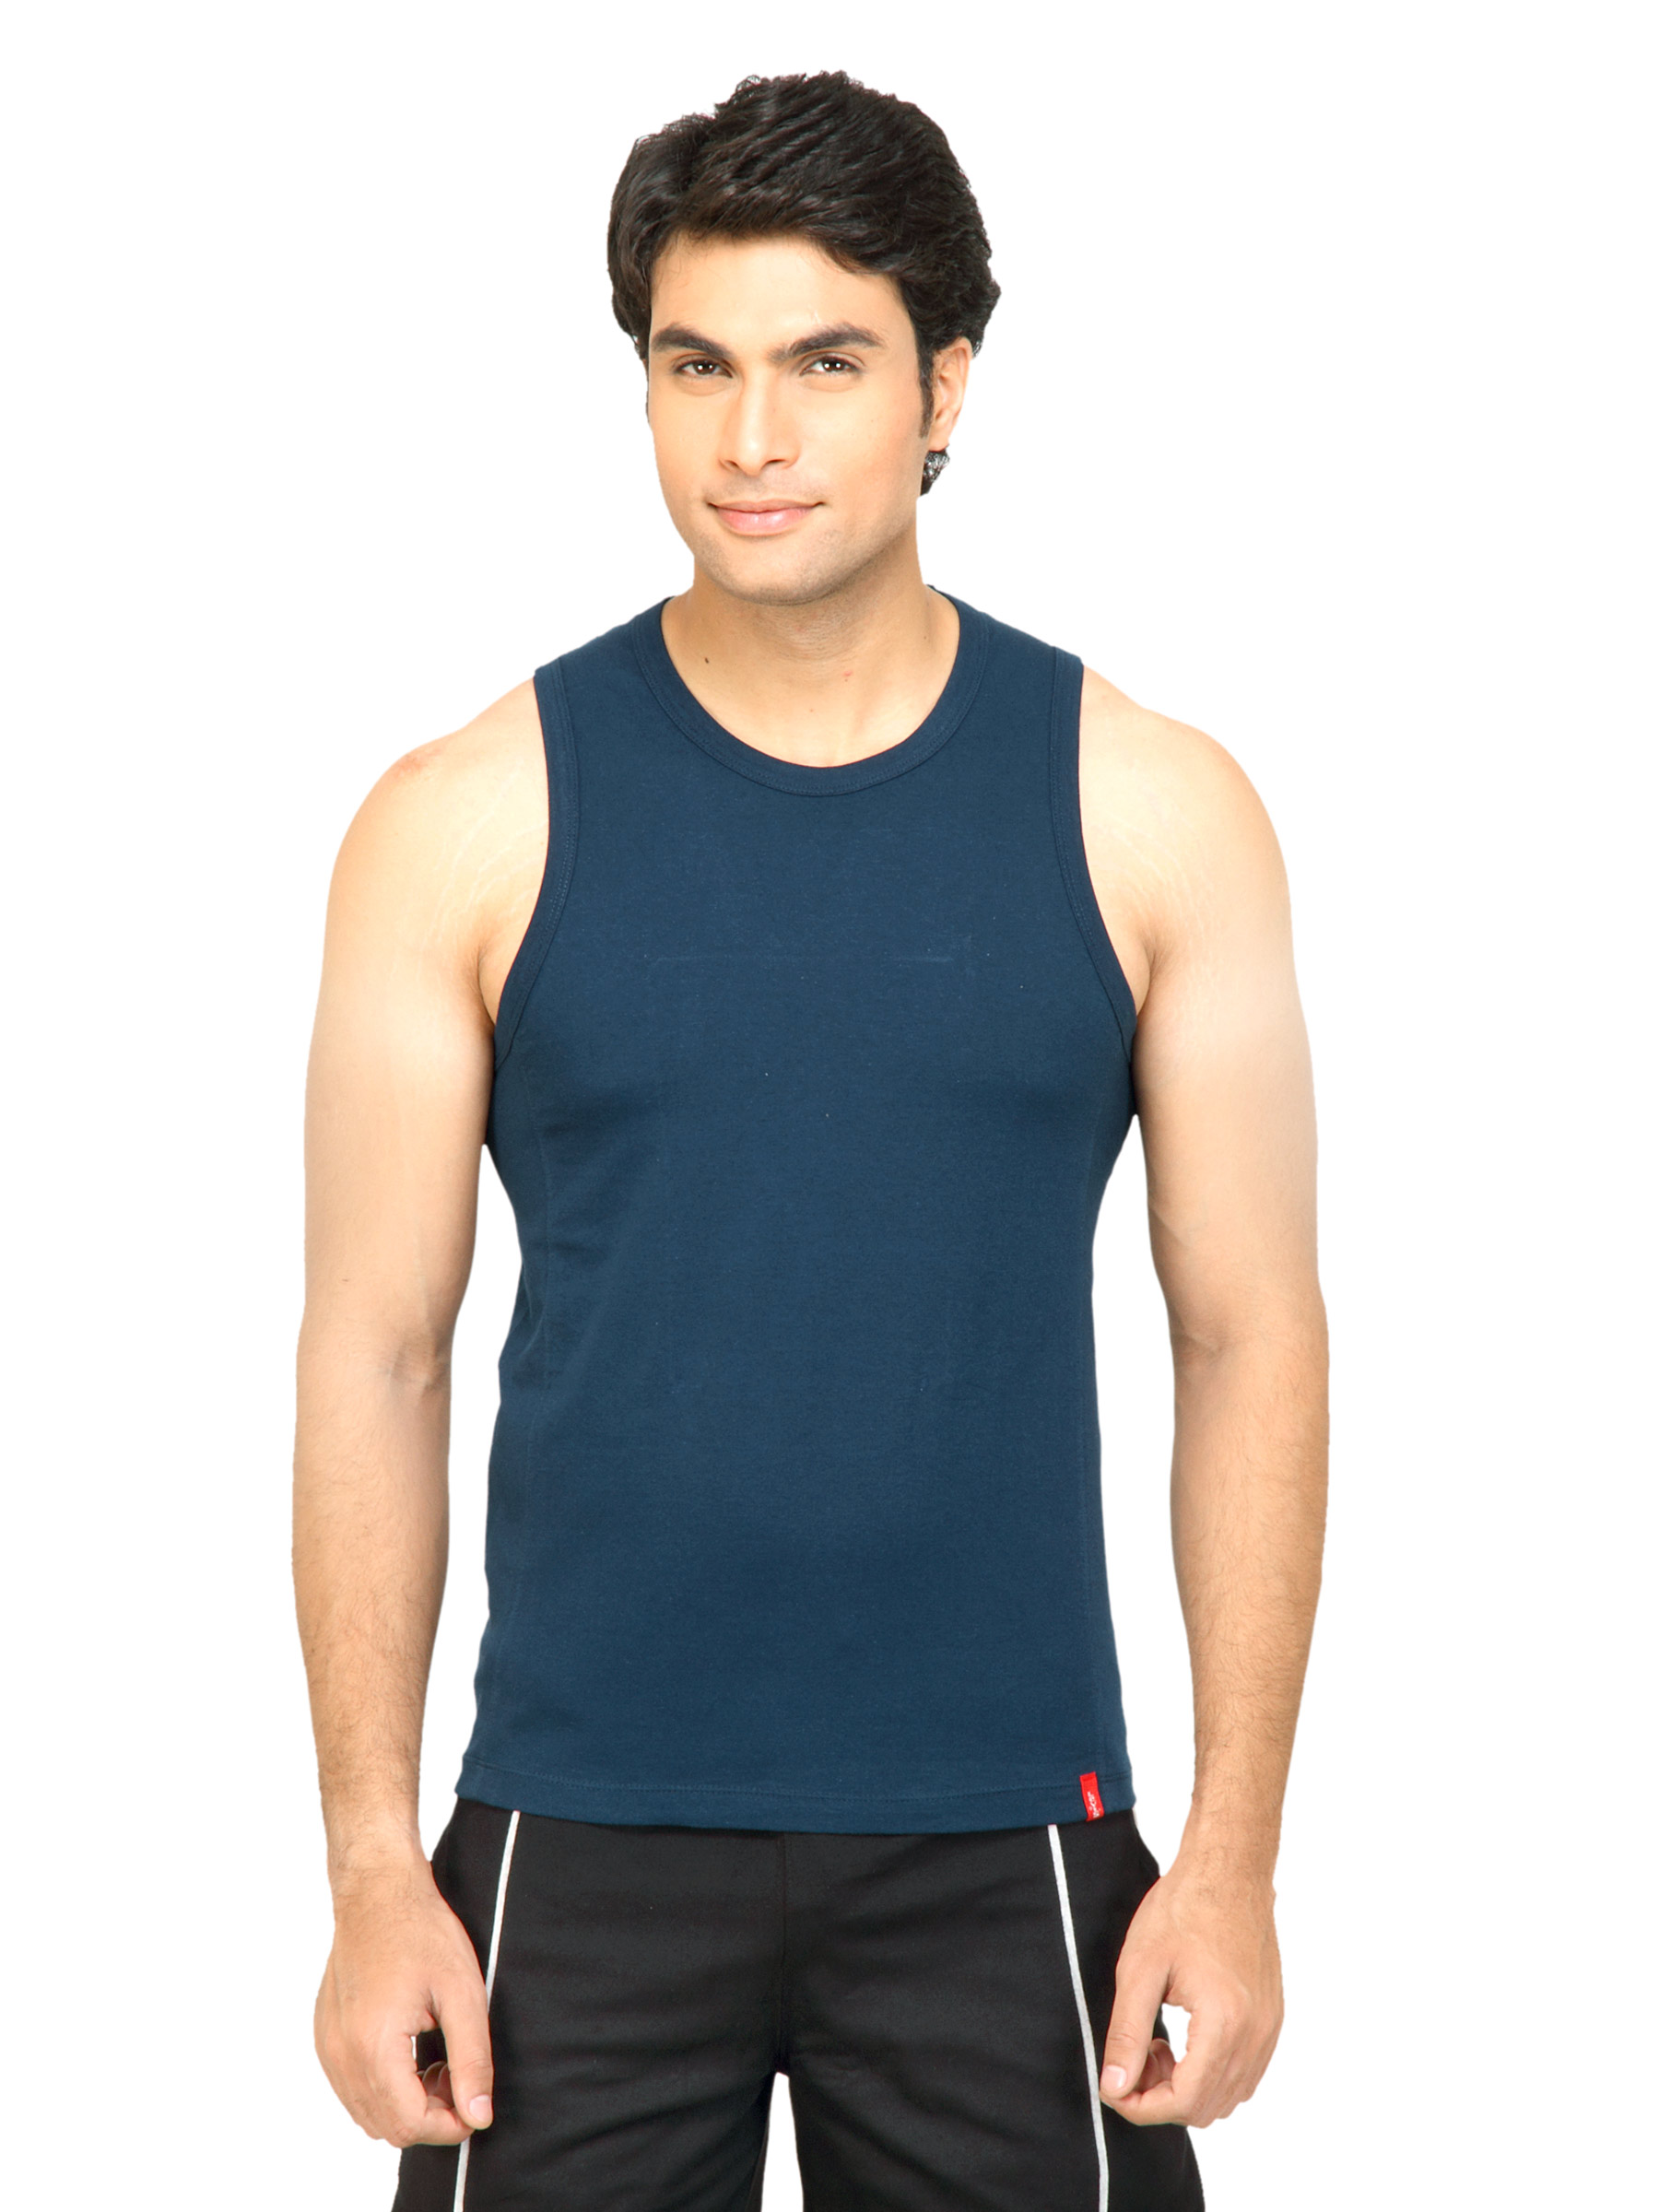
Levis Men Comfort Style Navy Blue Innerwear Vest
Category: Apparel / Innerwear / Innerwear Vests
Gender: Men
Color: Navy Blue
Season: Summer 2016
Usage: Casual